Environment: real
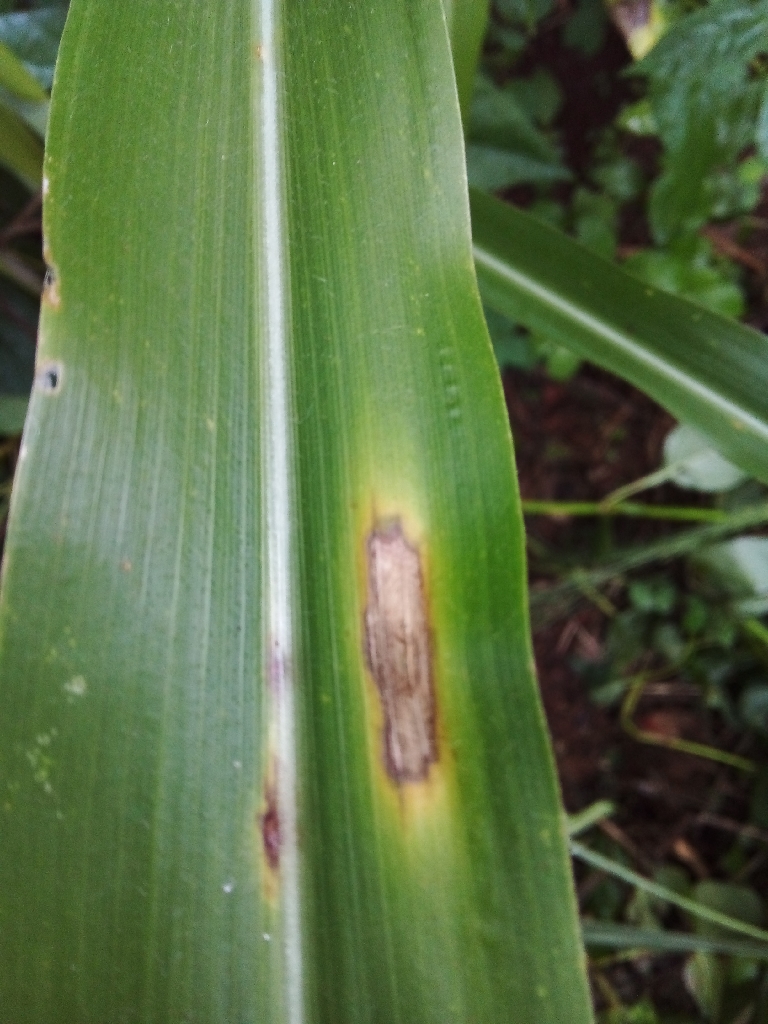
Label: northern_corn_leaf_blight